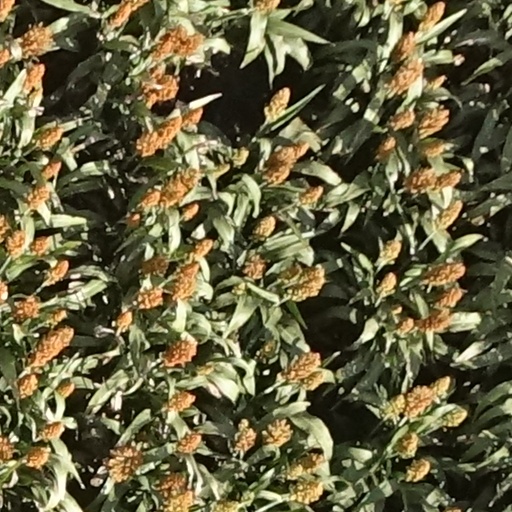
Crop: sorghum